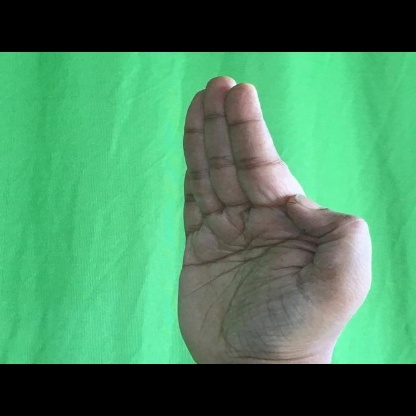
Mudra: Pathaka